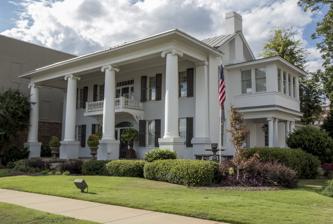
Building: Guild-Verner House
Country: United States of America
Year built: 1822
Historic house in Alabama, United States United States historic place Guild-Verner House U.S. National Register of Historic Places The Guild-Verner House in 2014 Show map of Alabama Show map of the United States Interactive map showing the location for Guild-Verner House Location 1904 University Avenue, Tuscaloosa, Alabama Coordinates 33°12′42″N 87°33′43″W / 33.21167°N 87.56194°W / 33.21167; -87.56194 Area less than one acre Built 1822 ( 1822 ) Architectural style Georgian NRHP reference No. 73000374 Added to NRHP December 4, 1973 The Guild-Verner House is a historic mansion in Tuscaloosa, Alabama , U.S.. History The house was built for Dr. James Guild, a surgeon, in 1822. In 1881, Guild sold it to Henry Snow, who sold it to Dr. Charles Snow. It was inherited by his daughter Julia Penn and her husband, W. G. B. Pearson, who served as a member of the Alabama House of Representatives . In 1911, it was purchased by C. B. Verner, who also served as a member of the Alabama House of Representatives. It was subsequently used as an office and a restaurant, until it became unoccupied. Architectural significance The house has been listed on the National Register of Historic Places since December 4, 1973. References